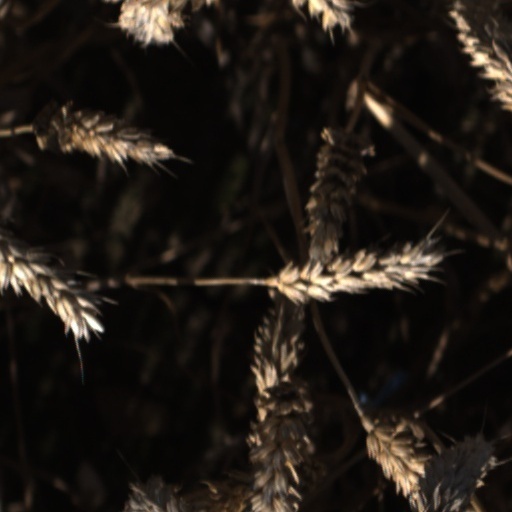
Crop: wheat